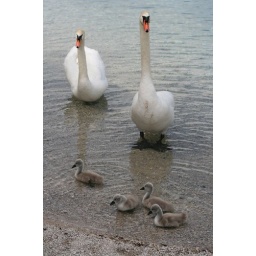
Swans at the lake near Neuschwanstein castle in Germany